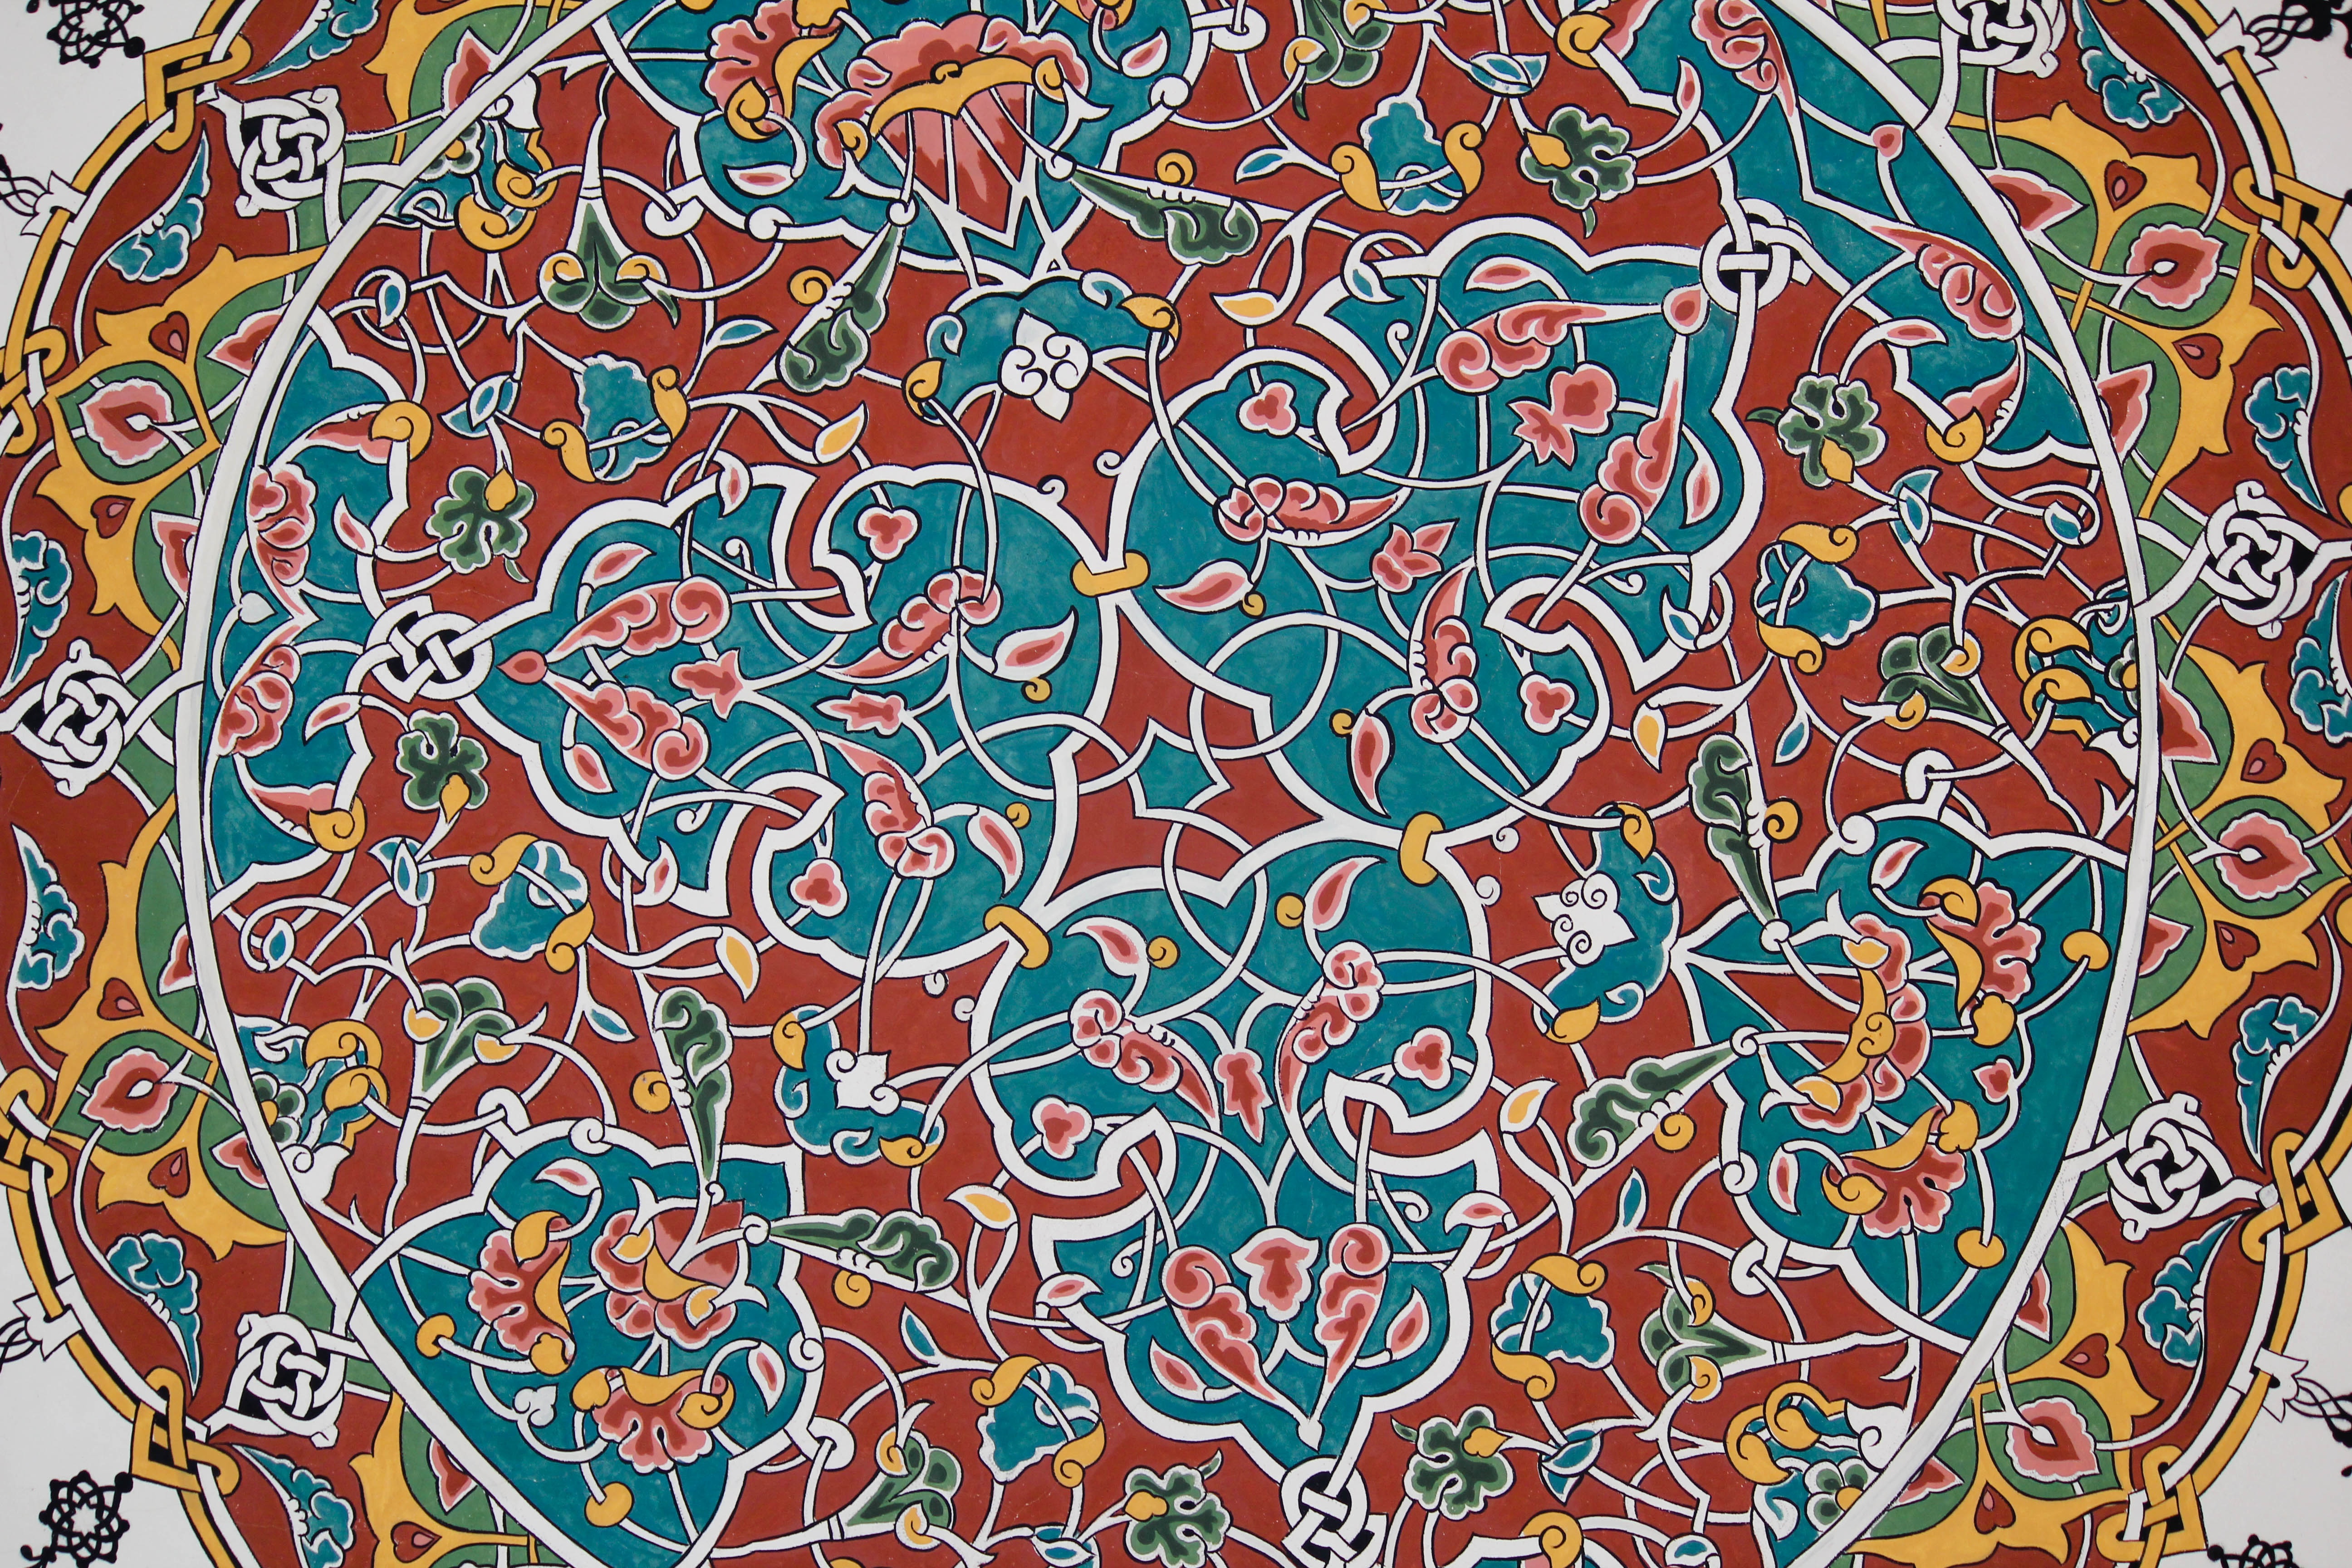
pattern, circle, art, drawing, design, mosaic, flooring, psychedelic art